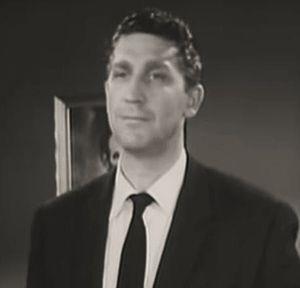
Peter Leeds est un acteur américain, né le 30 mai 1917 à Bayonne, mort le 12 novembre 1996 à Los Angeles.